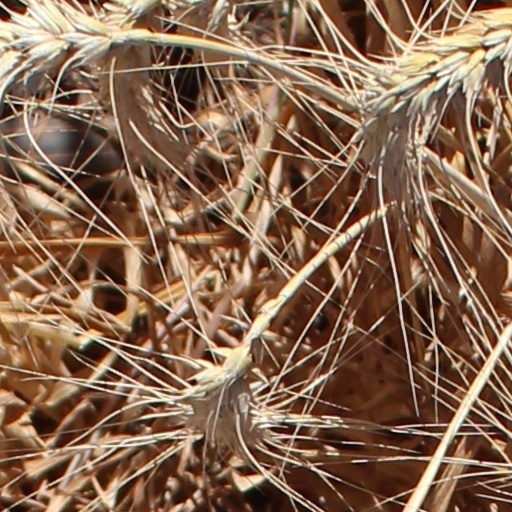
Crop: wheat